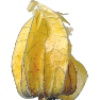
Label: physalis_with_husk